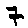
Label: 7